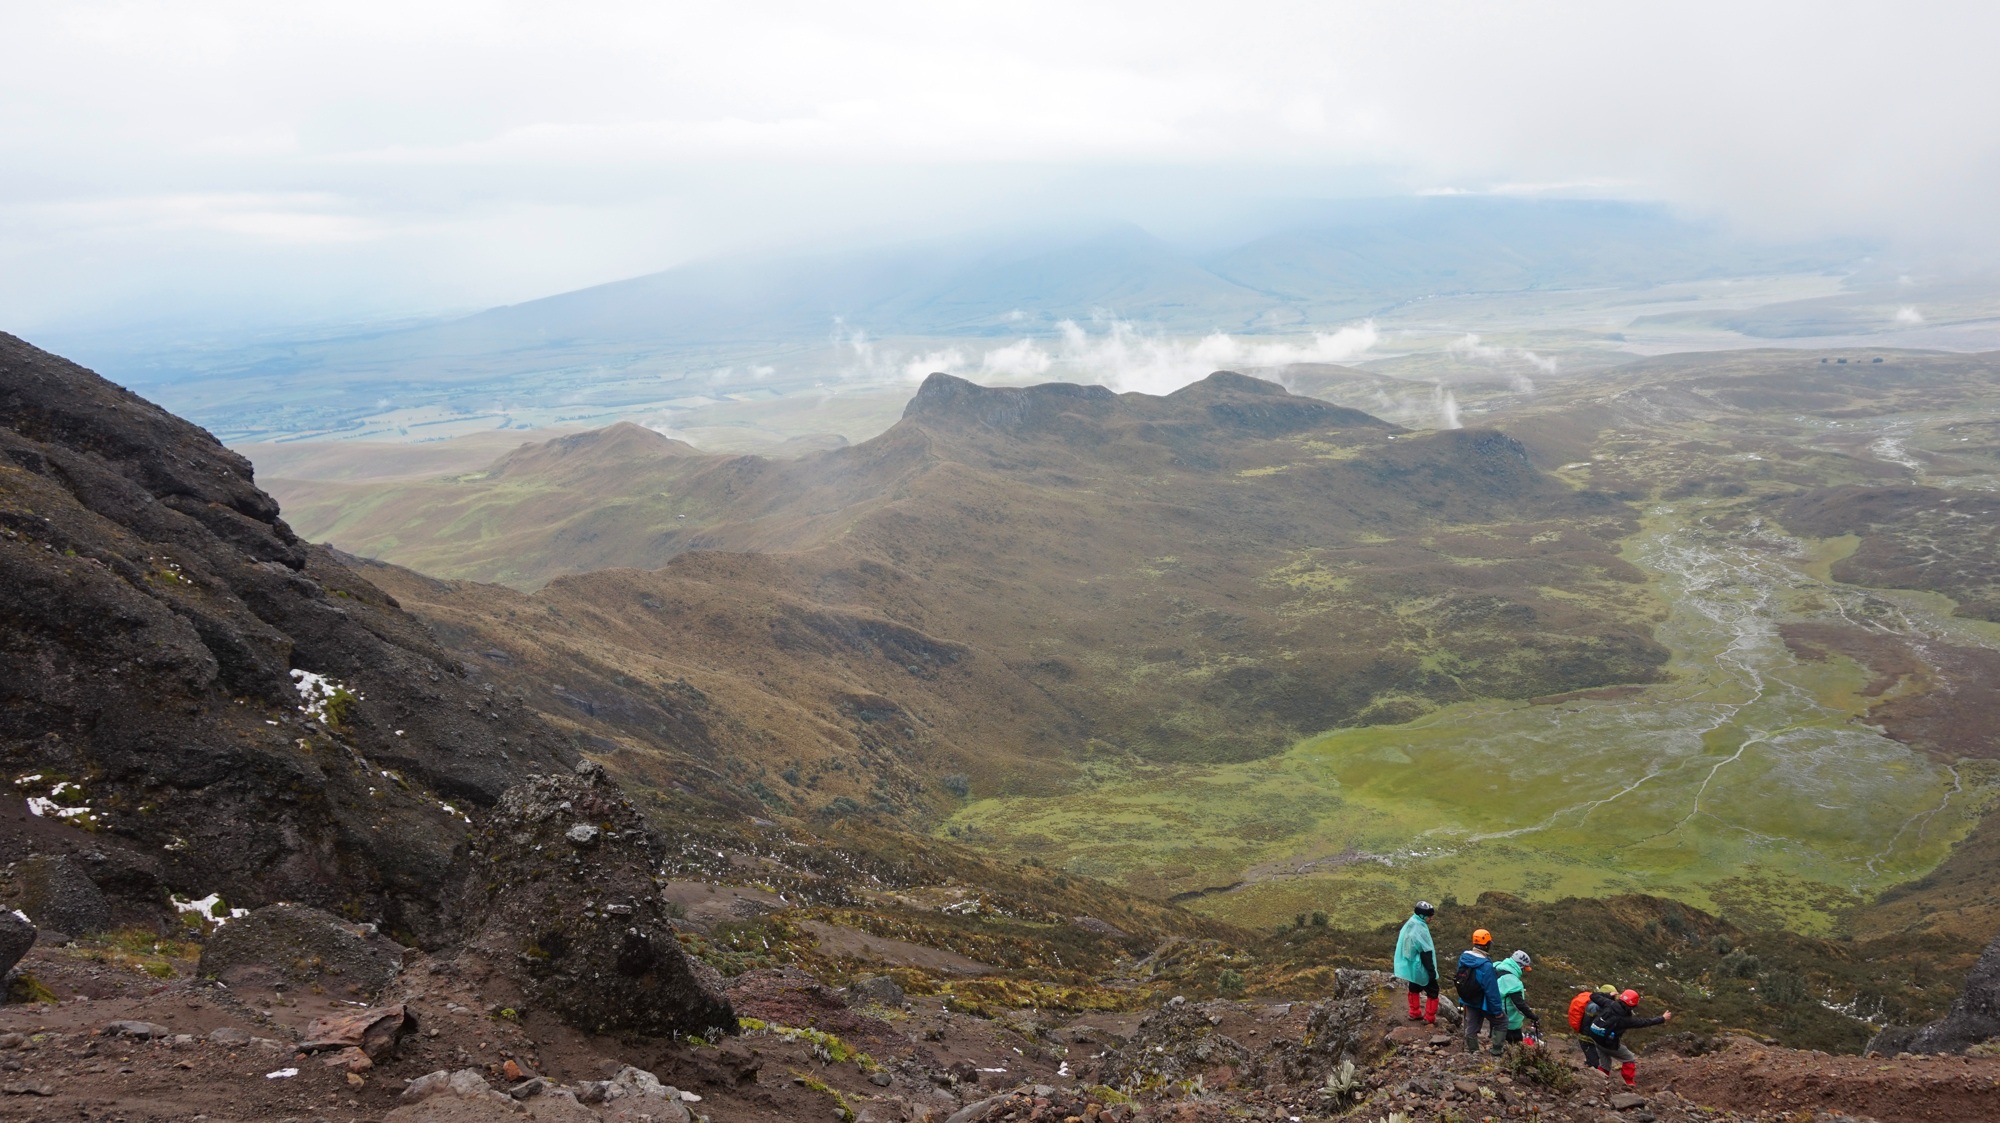
landscape, water, nature, forest, outdoor, horizon, wilderness, walking, mountain, cold, sky, hiking, trail, skyline, cloudy, hill, adventure, peak, valley, mountain range, travel, wild, high, natural, park, weather, america, volcano, brown, blue, exterior, climbing, altitude, extreme sport, tourism, highland, ridge, summit, cloudscape, climb, mountaineering, national, sports, alps, backpacking, plateau, down, fell, andean, andes, active, volcanic, ecuador, cotopaxi, spirituality, landform, mountain pass, paramo, geographical feature, mountainous landforms, rumi ahui